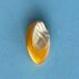
Maize quality: Good